Tu Tsung-ming

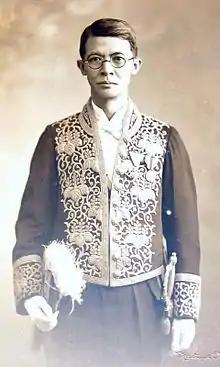

Tu Tsung-ming was a Taiwanese pharmacologist and educator and Taiwan's first Doctor of Medical Sciences (equivalent to Ph.D.).